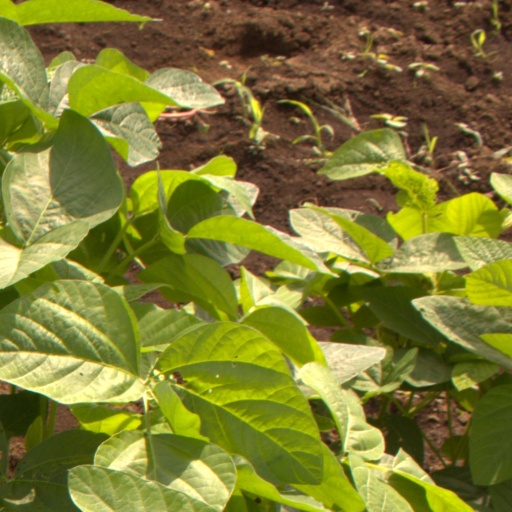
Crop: soybean